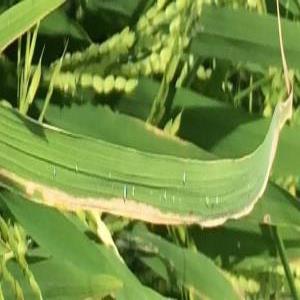
Disease: Bacterialblight